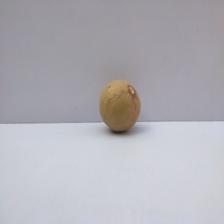
Size: Small